Lieutenant Governor of Alberta

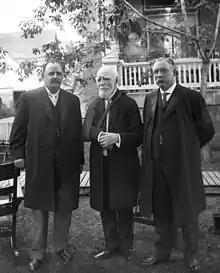
Alberta's first Lieutenant Governor, George H. V. Bulyea (left), at Government House with the Lord Strathcona and Mount Royal (centre) and Alexander Cameron Rutherford (right), 7 September 1909

The office of lieutenant governor of Alberta came into being in 1905, upon Alberta's entry into Canadian Confederation, and evolved from the earlier position of lieutenant governor of the North-West Territories. Since that date, 19 lieutenant governors have served the province, amongst whom were notable firsts, such as Norman Kwong—the first Asian-Canadian lieutenant governor of Alberta—and Helen Hunley—the first female lieutenant governor of the province. The shortest mandate by a lieutenant governor of Alberta was Philip Primrose, from 1 October 1936 to his death on 17 March 1937, while the longest was John C. Bowen, from 23 March 1937 to 1 February 1950. In 1956, following his appointment, Lieutenant Governor John J. Bowlen became the first provincial viceroy in Canada to be granted an audience with the Canadian monarch, starting a tradition that continues today for all of Canada's lieutenant governors.